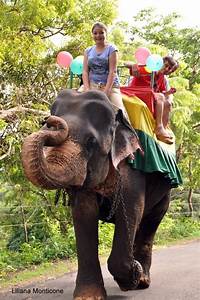
Label: elephant